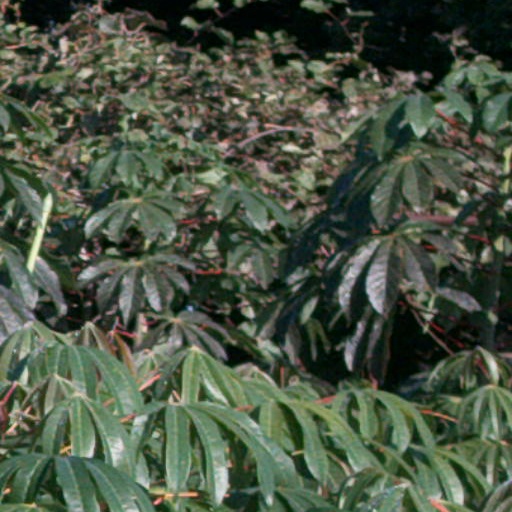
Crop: cassava